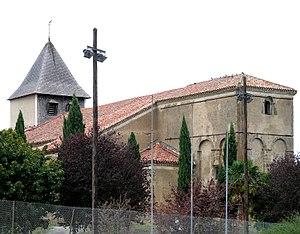
Peyrusse-Grande - Eglise Saint-Mamet - Ensemble
Peyrusse-Grande est une commune française située dans le département du Gers en région Occitanie.
L'église Saint-Mamet est un ancien prieuré clunisien situé sur la commune de Peyrusse-Grande dans le département du Gers en région Occitanie.